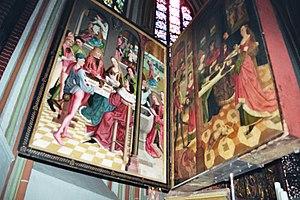
Hinrik Funhof, né autour de 1430 ou 1440, et mort en 1484 ou 1485 à Hambourg est un peintre d'art gothique tardif actif en Allemagne du Nord. Carl Georg Heise, le premier historien d'art à s'intéresser aux œuvres de Funhof en 1918, et ancien directeur de la Kunsthalle de Hambourg, le compte avec Maître Bertram et Maître Francke parmi les plus brillants représentants de la peinture hambourgeoise de son époque. Les quatre panneaux du retable du maître-autel de l'église Saint-Jean de Lunebourg font partie, de par leur qualité et leur état de conservation, des peintures les plus précieuses de la Basse-Saxe de la deuxième moitié du XVᵉ siècle.